Apel (film)

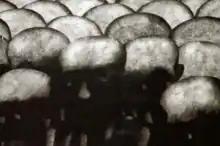
Screenshot from the film

Apel (variously translated as The Appeal and The Roll-Call) is a 1970 black-and-white cutout animated short film by .